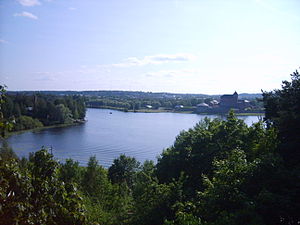
Hämeenlinna
Hämeenlinna er en by i det sydlige Finland med 68.011 indbyggere. Byen ligger ved bredden af søen Vanajavesi i Egentliga Tavastland. Administrativt hører kommunen under Sydfinlands regionsforvaltning.